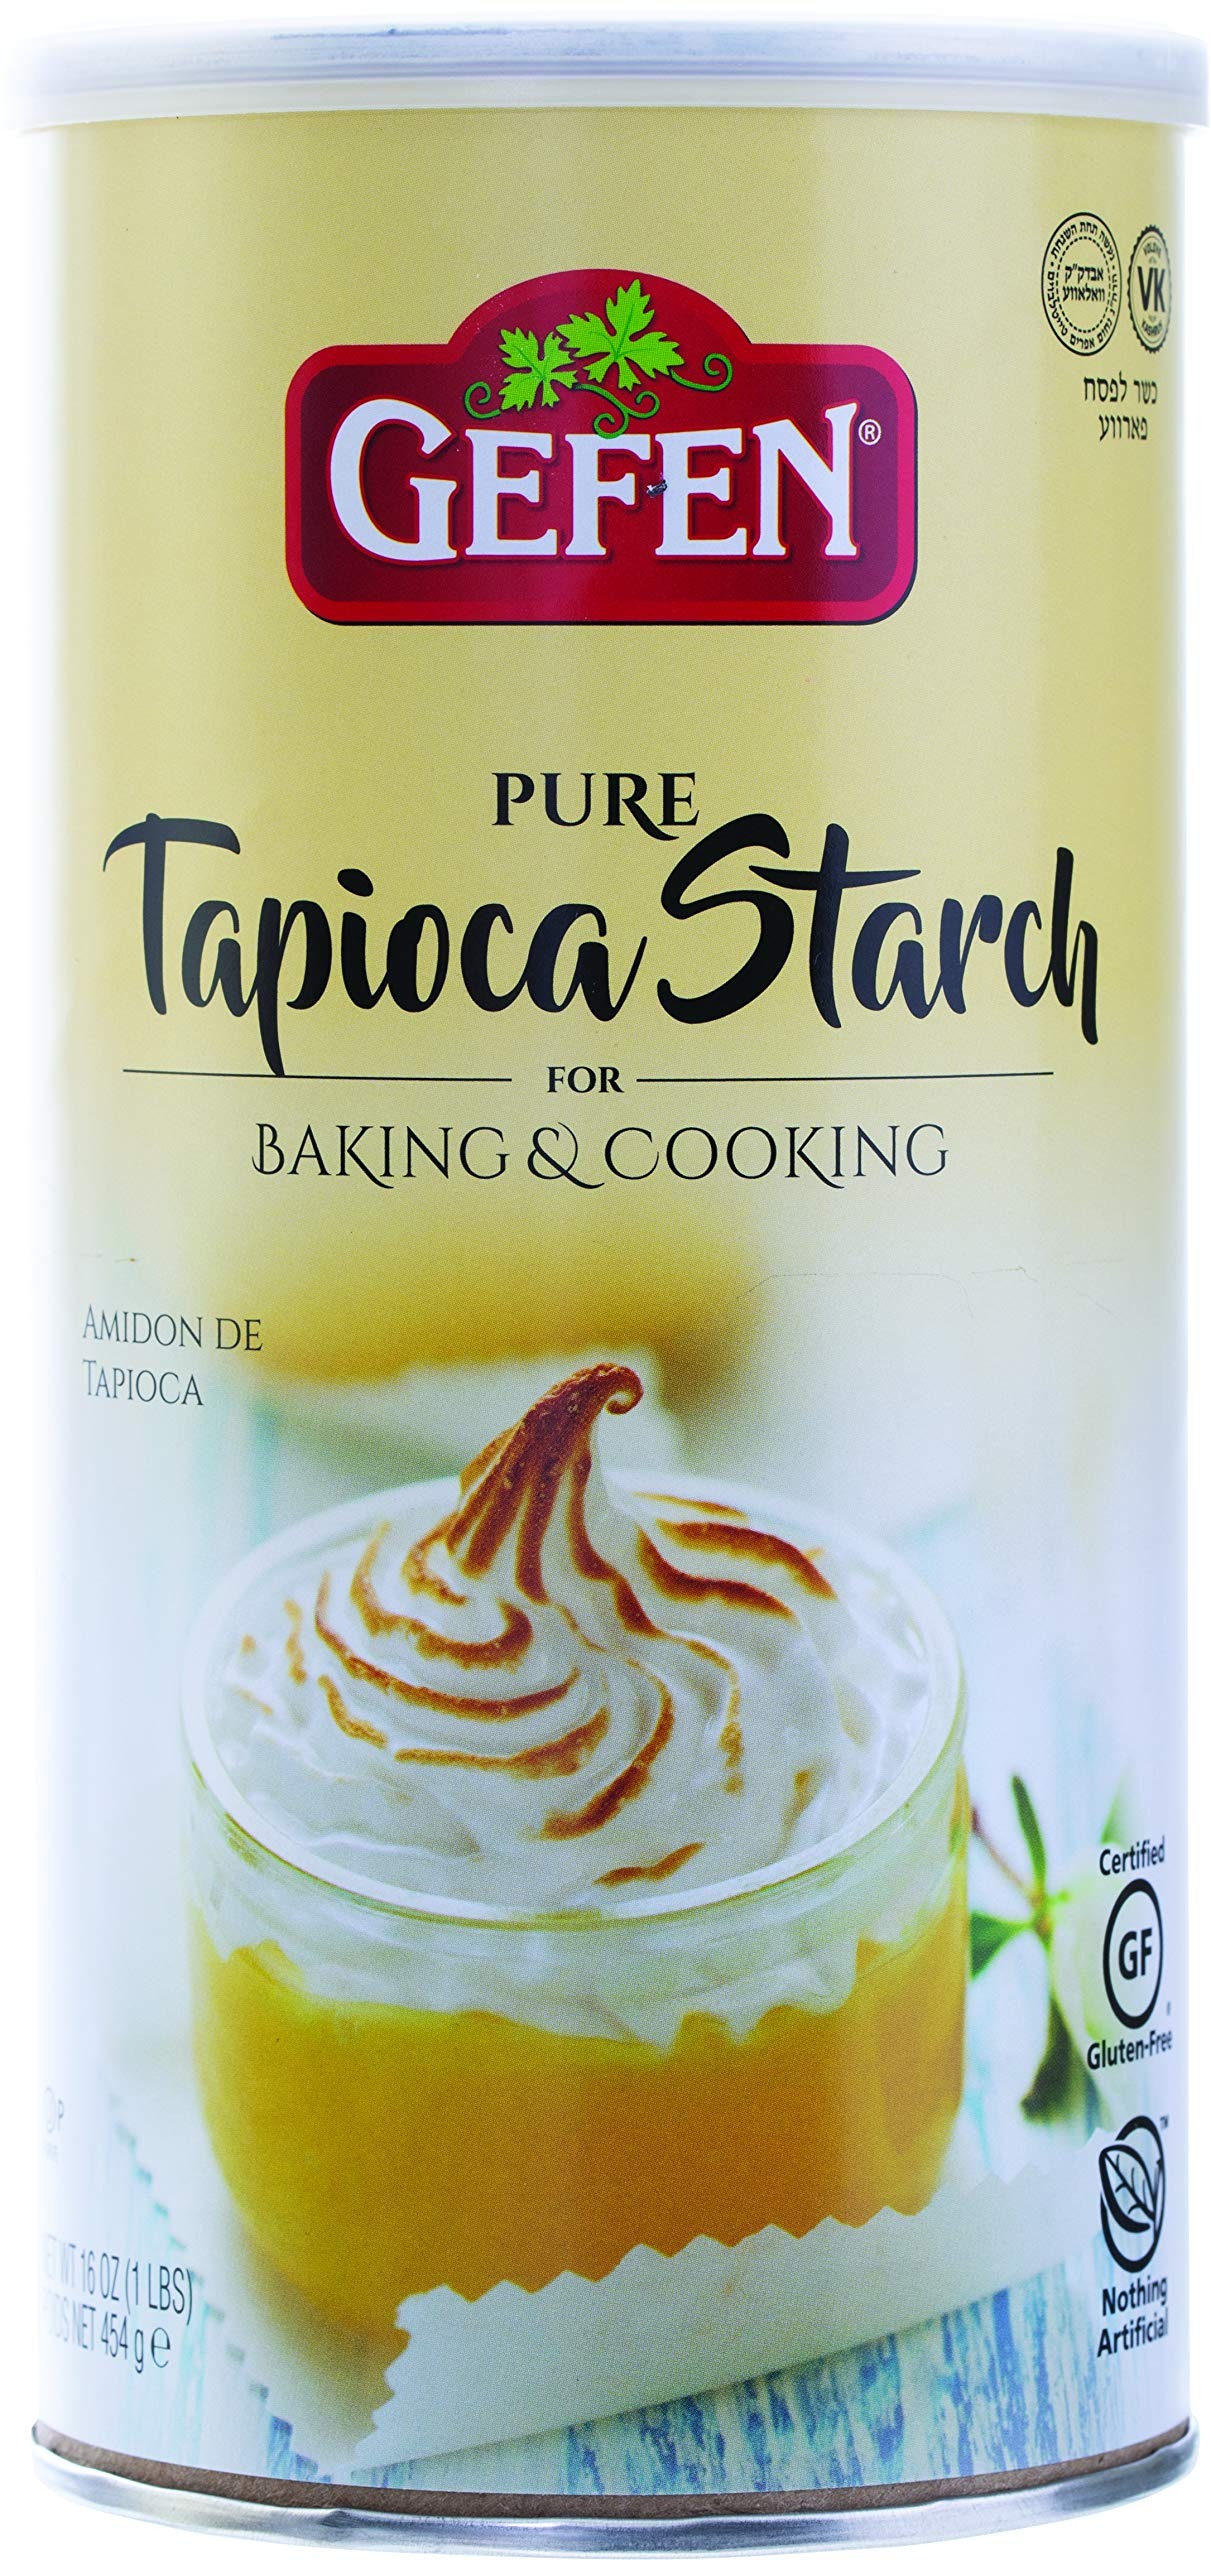
Item Name: Gefen, Pure Tapioca Starch, 16oz. Resealable Container, Gluten Free, Tapioca Flour
Bullet Point 1: Pure Tapioca Starch in a Convenient Resealable Container for easy storage in you pantry or kitchen cupboard
Bullet Point 2: Perfect Gluten free Thickener for Soups, Pie Fillings, Stews & Sauces
Bullet Point 3: All Natural, Gluten Free, Vegan
Bullet Point 4: Product of USA
Bullet Point 5: Certified Kosher for Passover and Year Round Use
Product Description: Gefen Tapioca Starch is the perfect gluten free alternative thickener and works great in recipes. use it as a thickener for you soups, pie fillings, stews and sauces. Gefen Tapioca is Certified Kosher and is a product of the USA.
Value: 16.0
Unit: Ounce

Price: 9.69